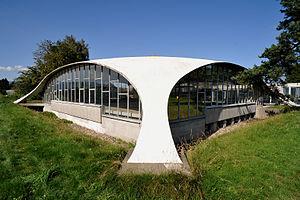
Heinz Isler est un ingénieur civil suisse. Il a réalisé plus de 1 400 structures en béton armé en formes de coques, et est considéré comme le plus important spécialiste de cette technique au monde. Il est l'un des plus importants ingénieurs civils suisses que le XXᵉ siècle a comptés, avec Robert Maillart, Othmar Ammann et Christian Menn.